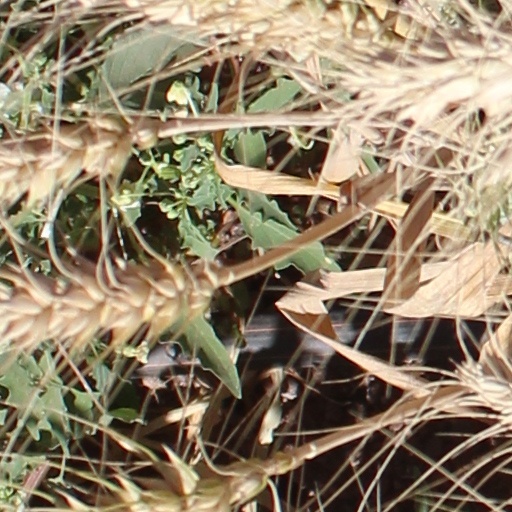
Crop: wheat